Loch Eil Outward Bound railway station

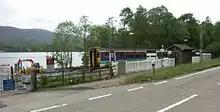
The station viewed from the road

This station opened by British Rail on 6 May 1985. Its name refers to the nearby Outward Bound centre that the station was built to serve.